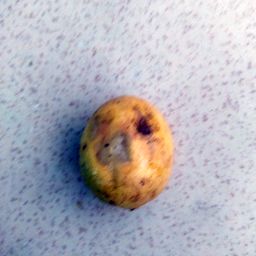
Fruit: Lime
Quality: Bad